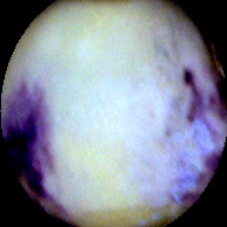
Label: Spotted